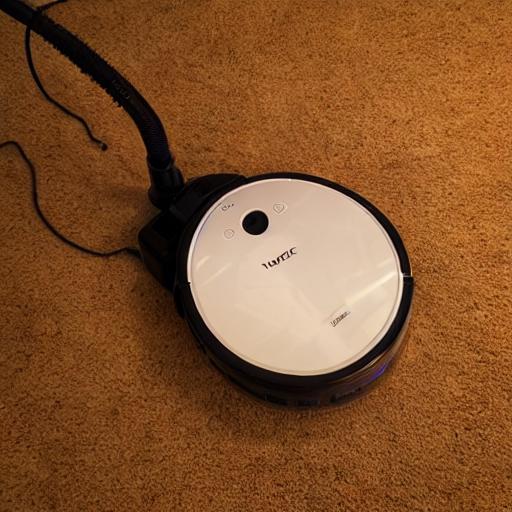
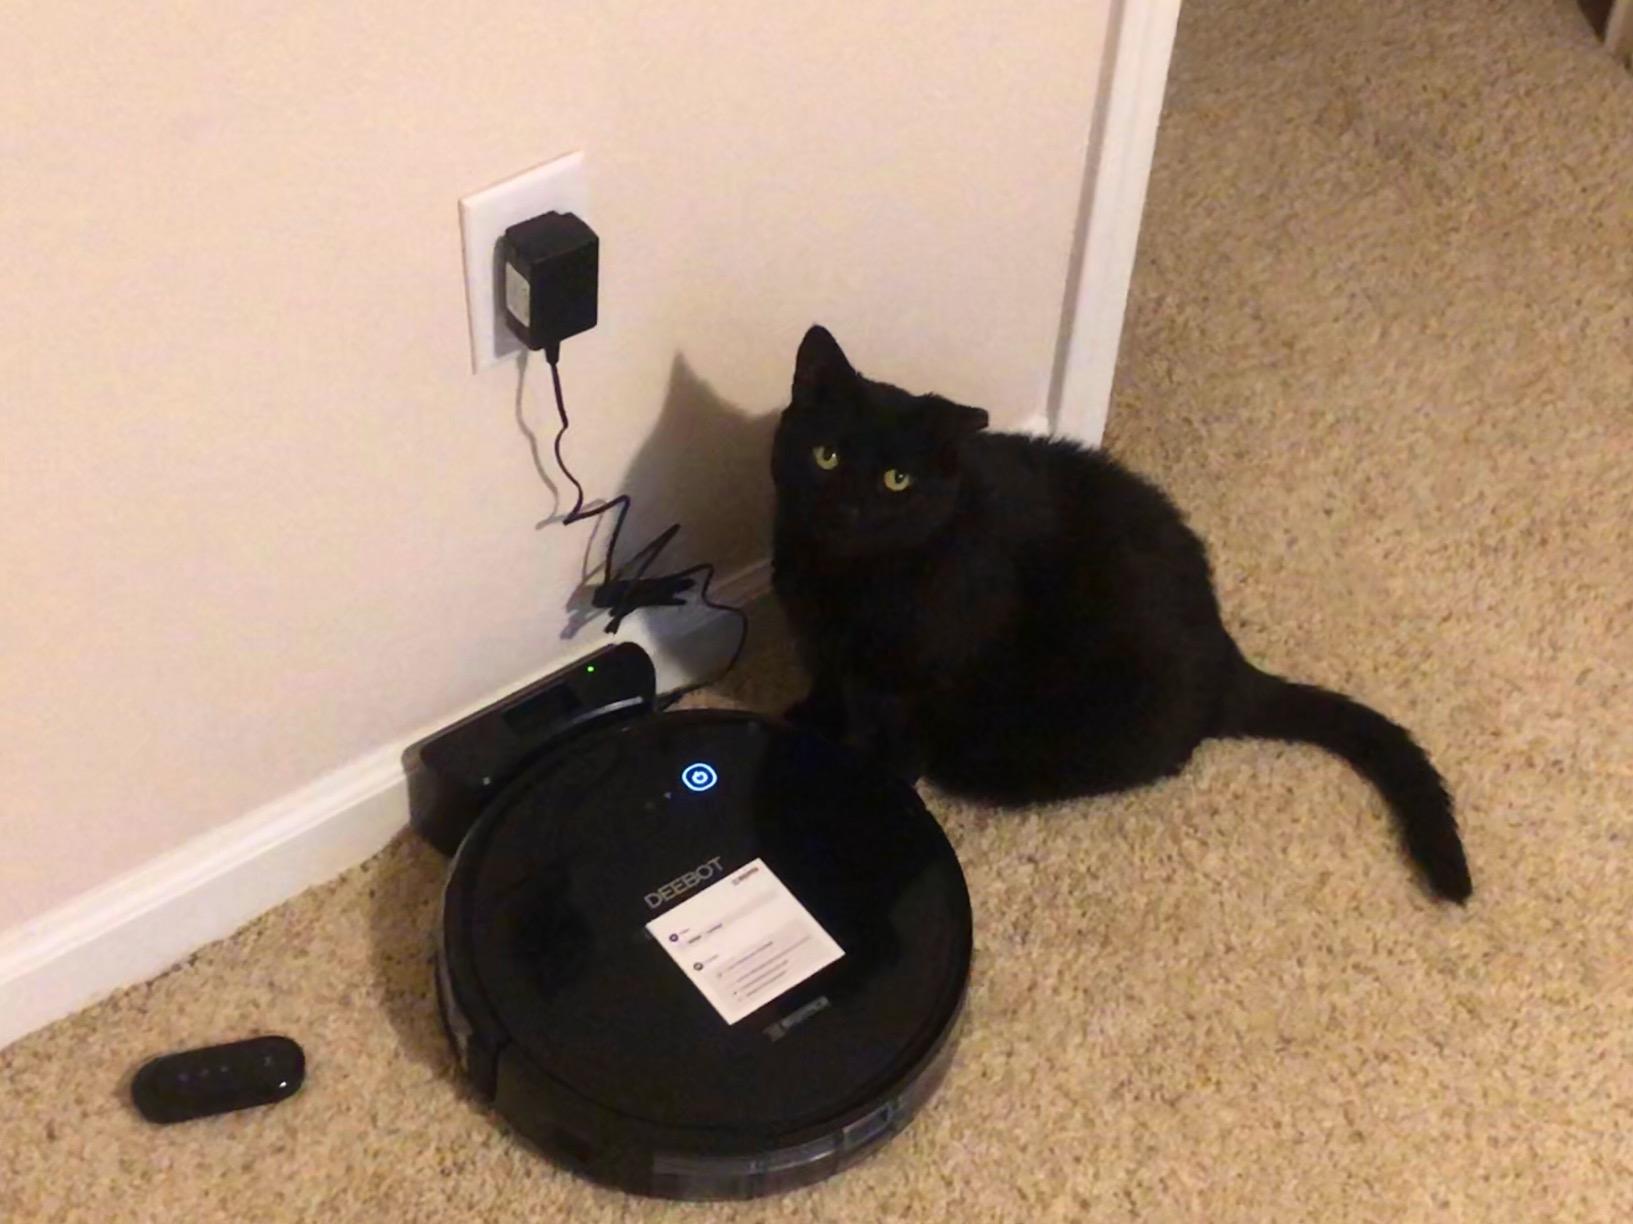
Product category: items_vacuum
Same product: no